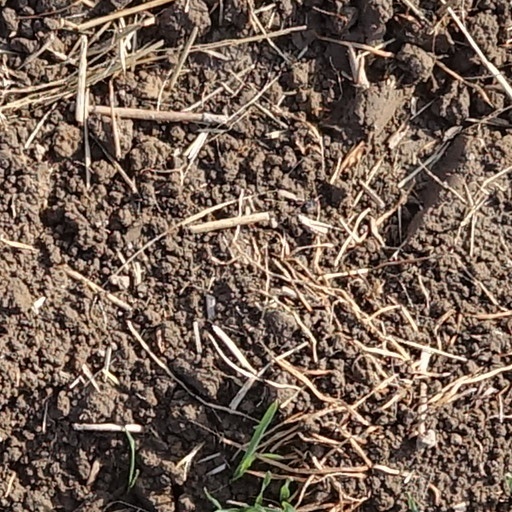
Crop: wheat